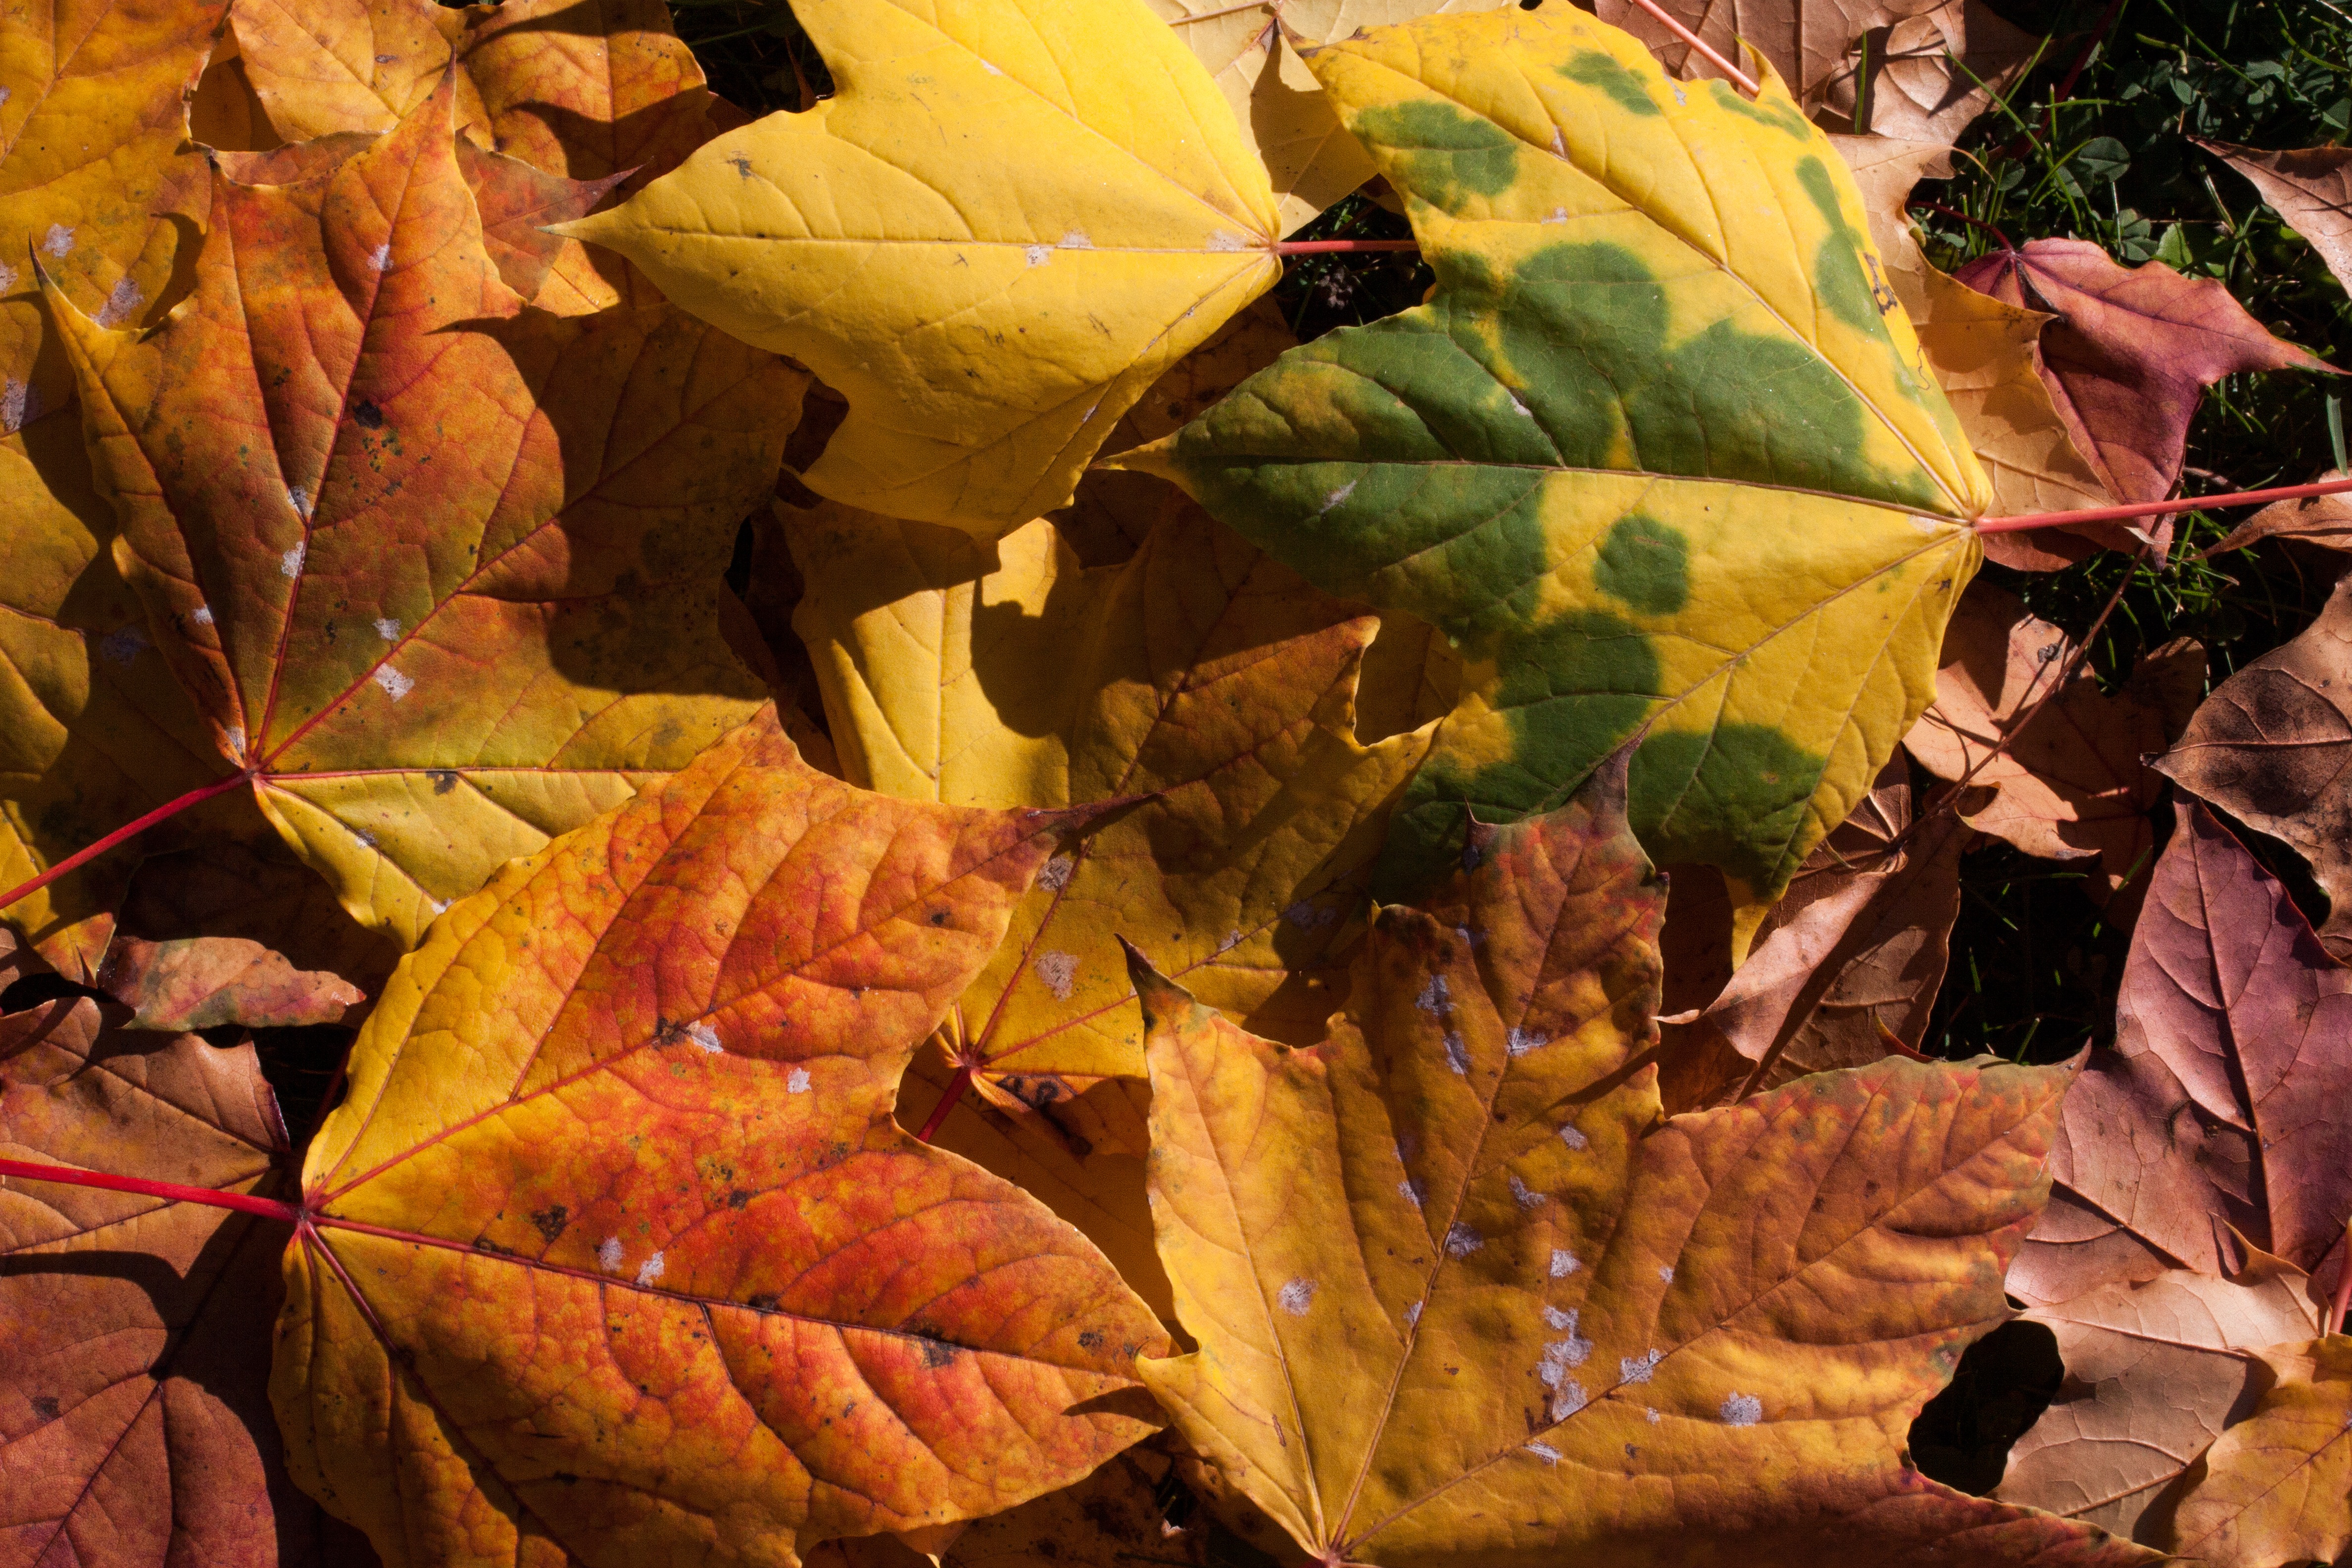
tree, plant, leaf, flower, autumn, brown, botany, colorful, yellow, flora, season, maple, leaves, sunny, background, deciduous, fall foliage, leaves in the autumn, golden autumn, on the ground, fallen down, green points